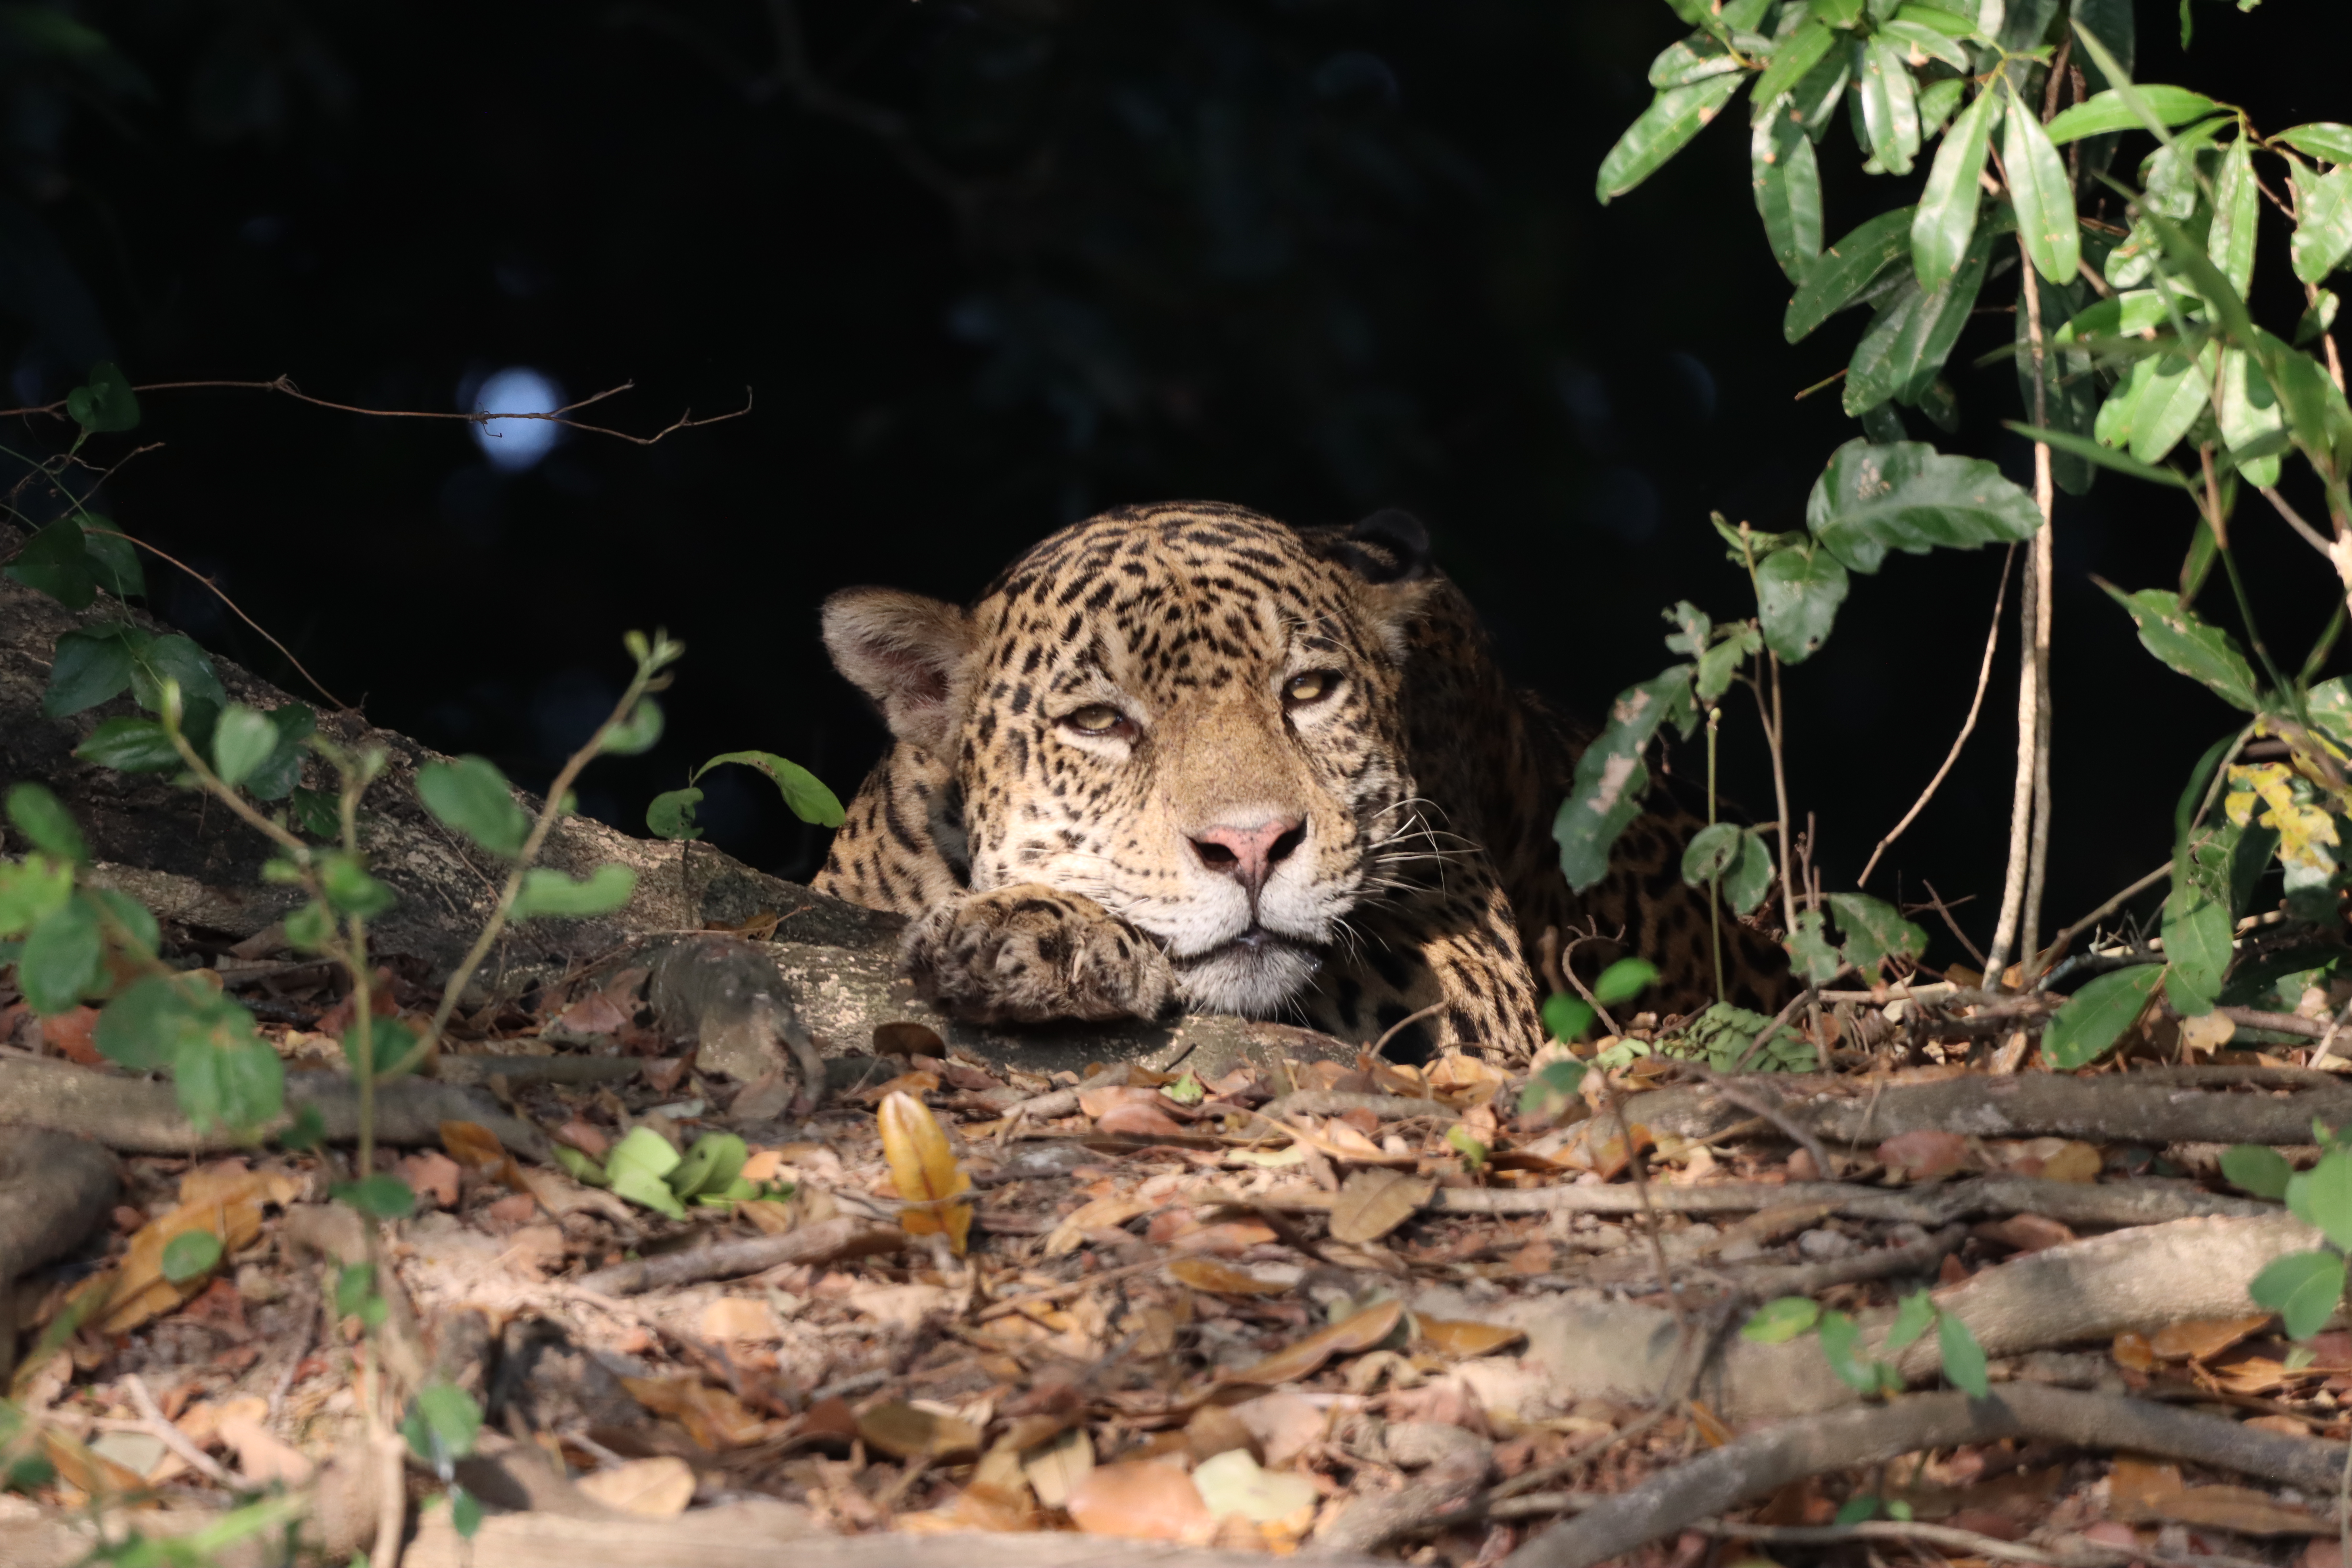
Jaguar: Bagua